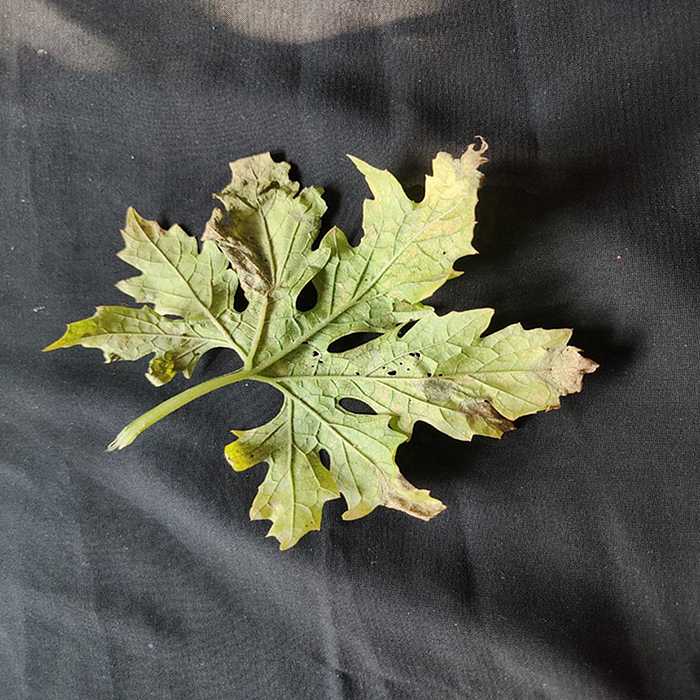
Plant: Bitter Gourd
Label: Fusarium wilt